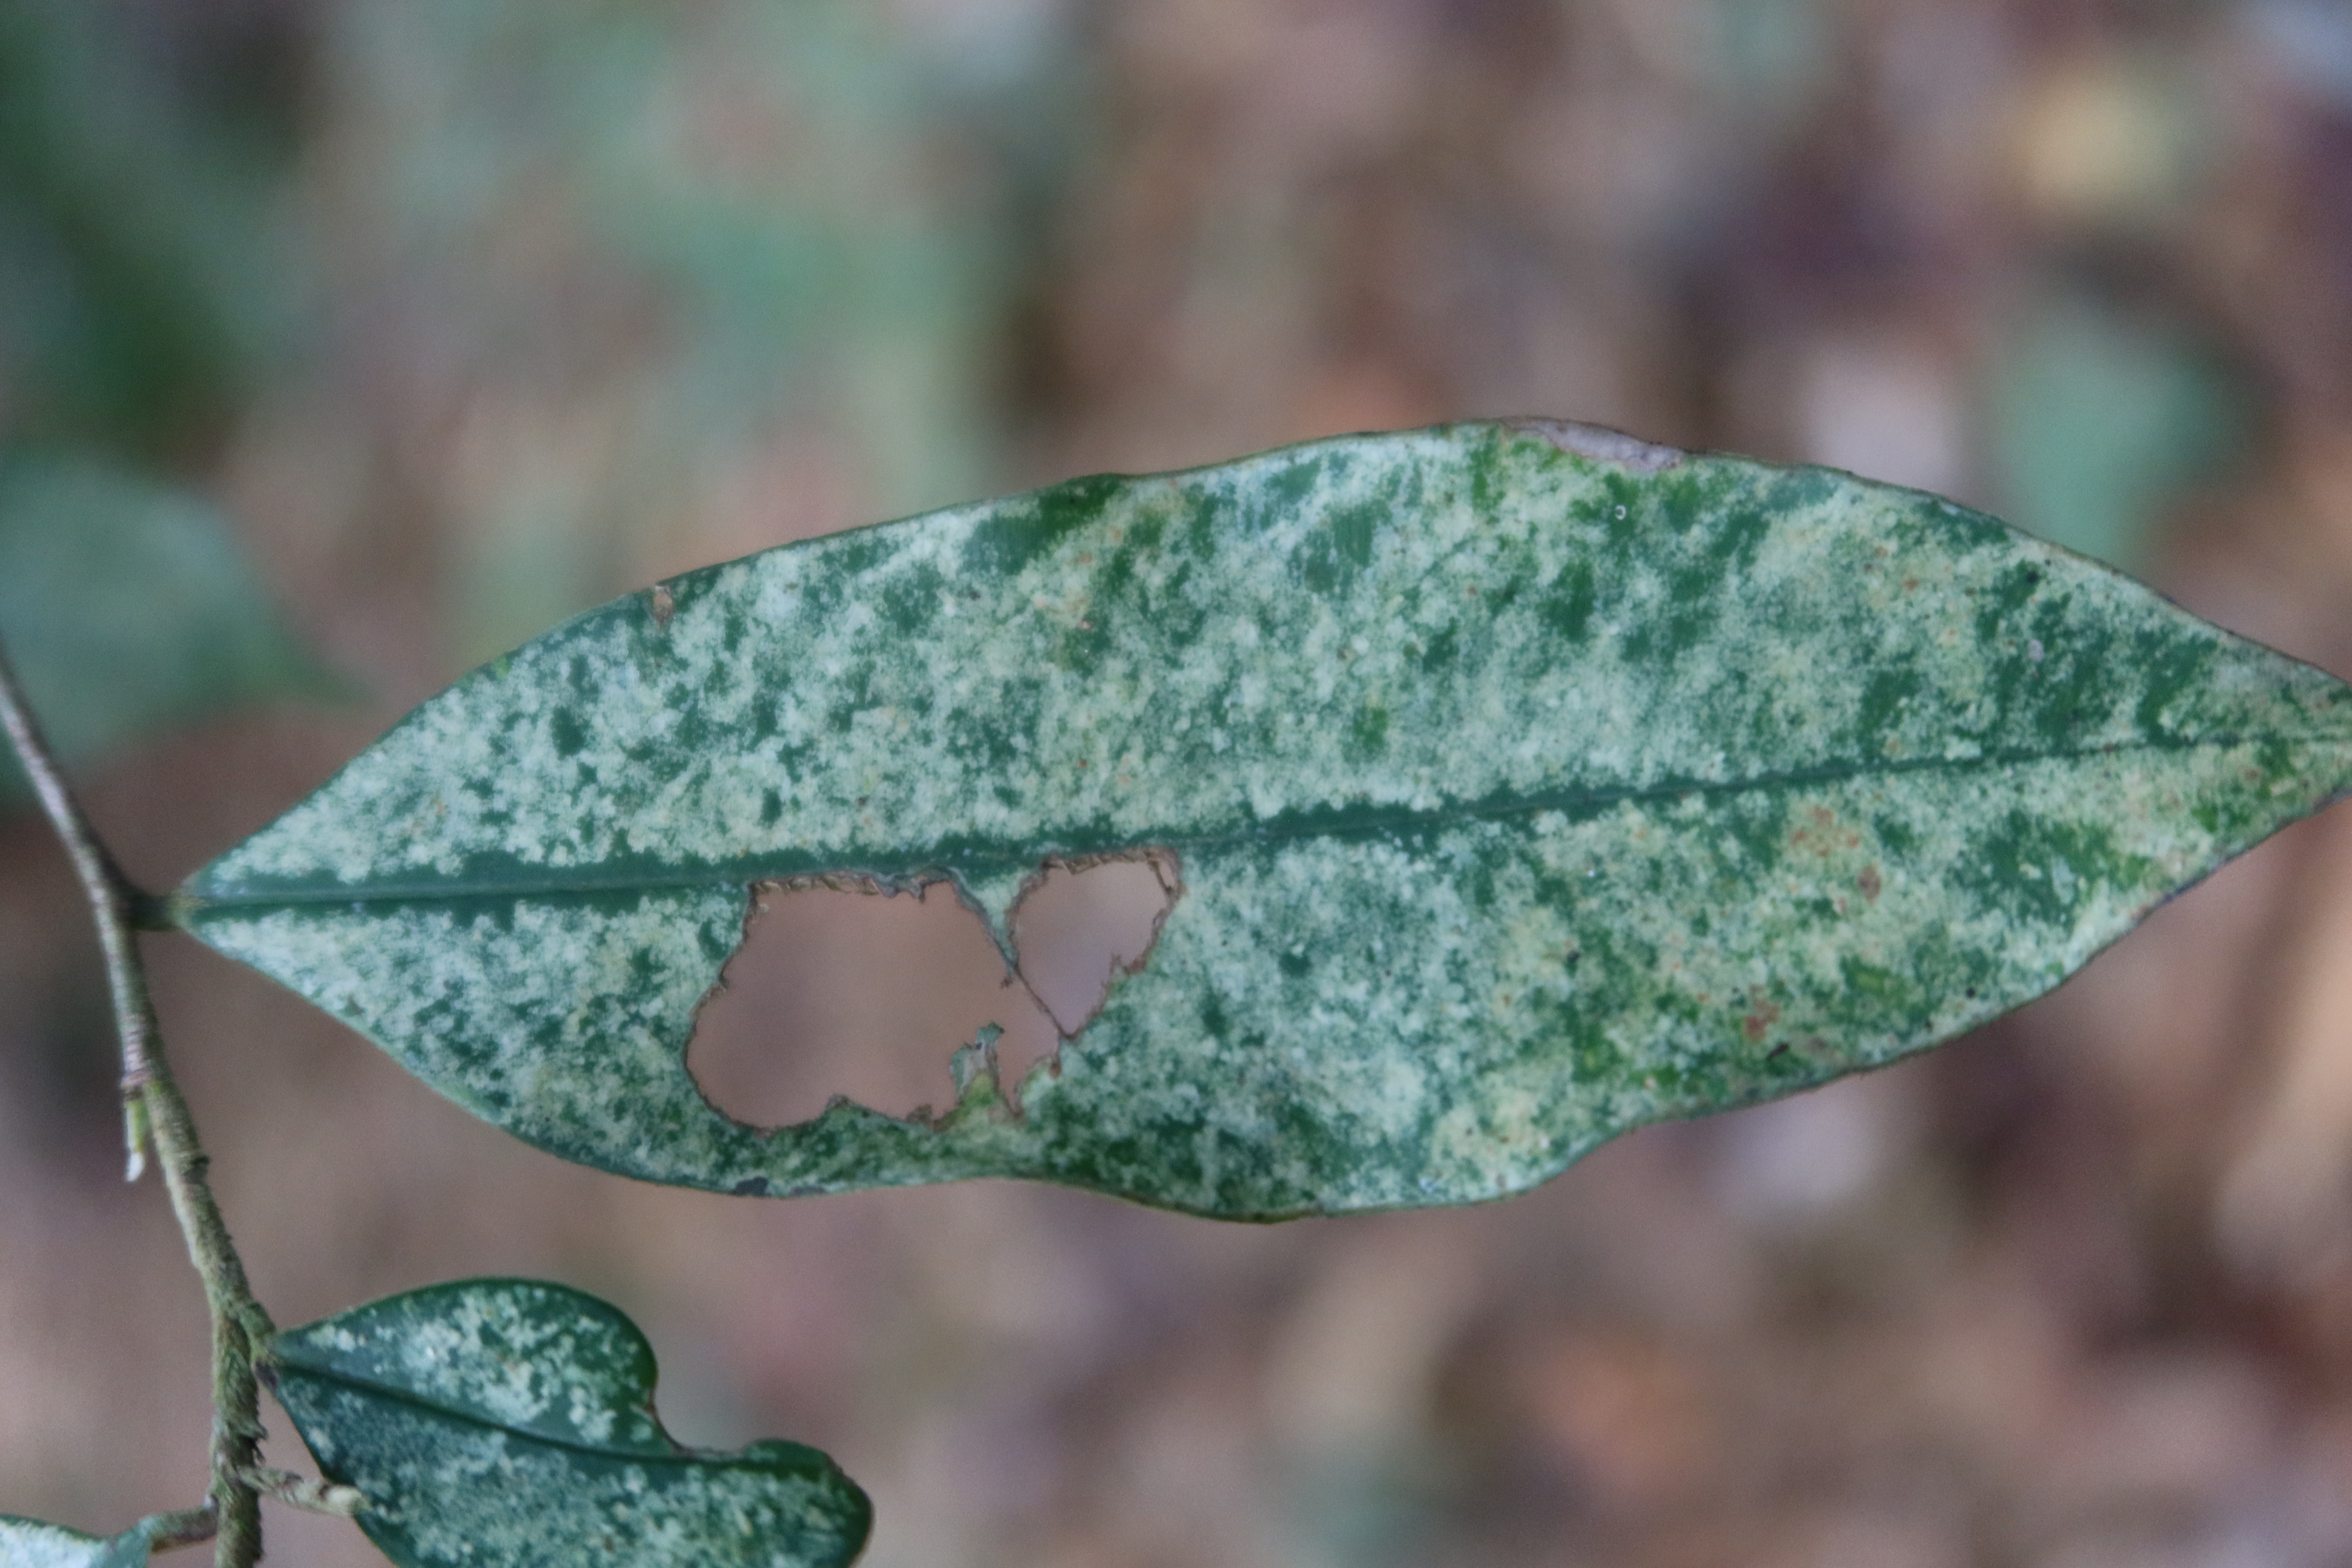
Label: Translucent lesion